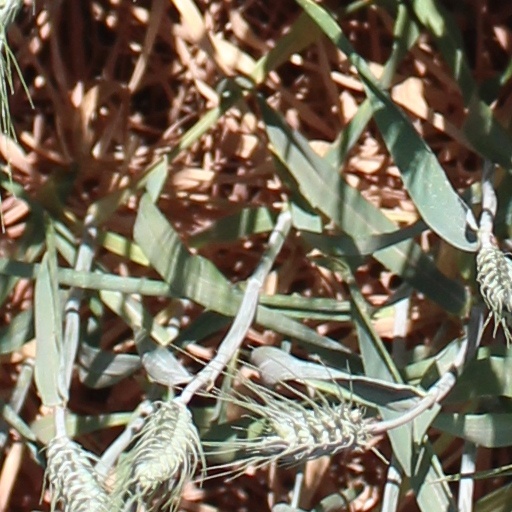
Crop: wheat